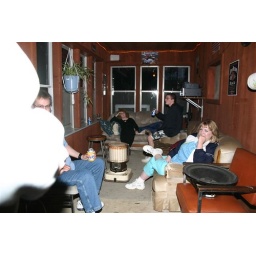
Sherrie Brett Chris in screen house April 2006